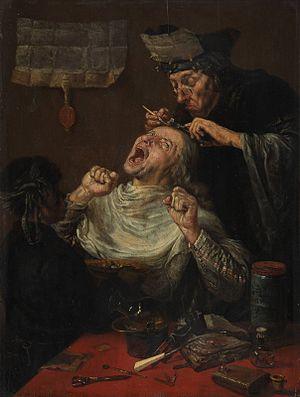
Au Moyen Âge, la pierre de folie était une pierre supposée être dans le crâne, qui serait la cause de la folie, et dont l'extraction était censée guérir les fous. Aux XVIᵉ et XVIIᵉ siècles, le recours à la trépanation était fréquent pour cette extraction.